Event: Nepal Earthquake
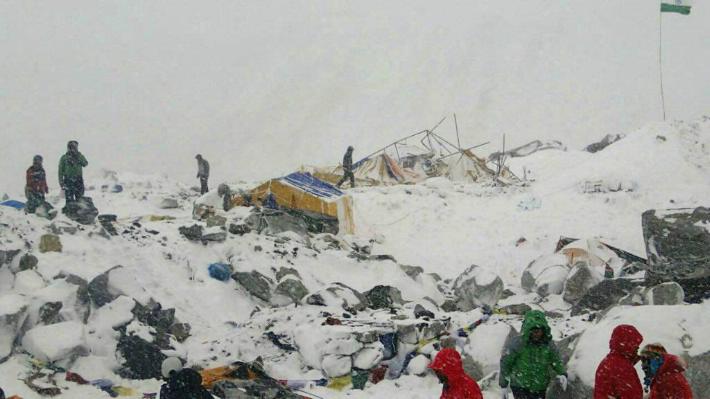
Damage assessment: damage